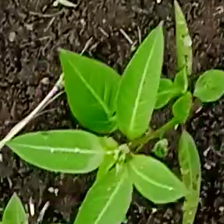
Weed species: Moti_dudhi(Euphorbia_geneculata_L)